Crosley Field

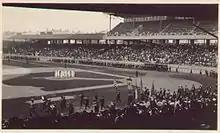
Redland Field c. 1920

Between the 1911 and 1912 seasons, the entire seating area of the Palace of the Fans as well as the remaining seating from the original League Park were demolished. They were replaced with the third steel-and-concrete stadium in the National League. It consisted of a double-deck grandstand around the diamond, positioned in the southwest corner of the lot. Beyond first and third base were single-deck covered pavilions extended to the corners, with bleachers in the right field area. The unusual angle of the covered areas down the lines, and behind home plate gave that area a distinctive "V" shape, giving rise to one of several nicknames the park had, "The Old Boomerang."